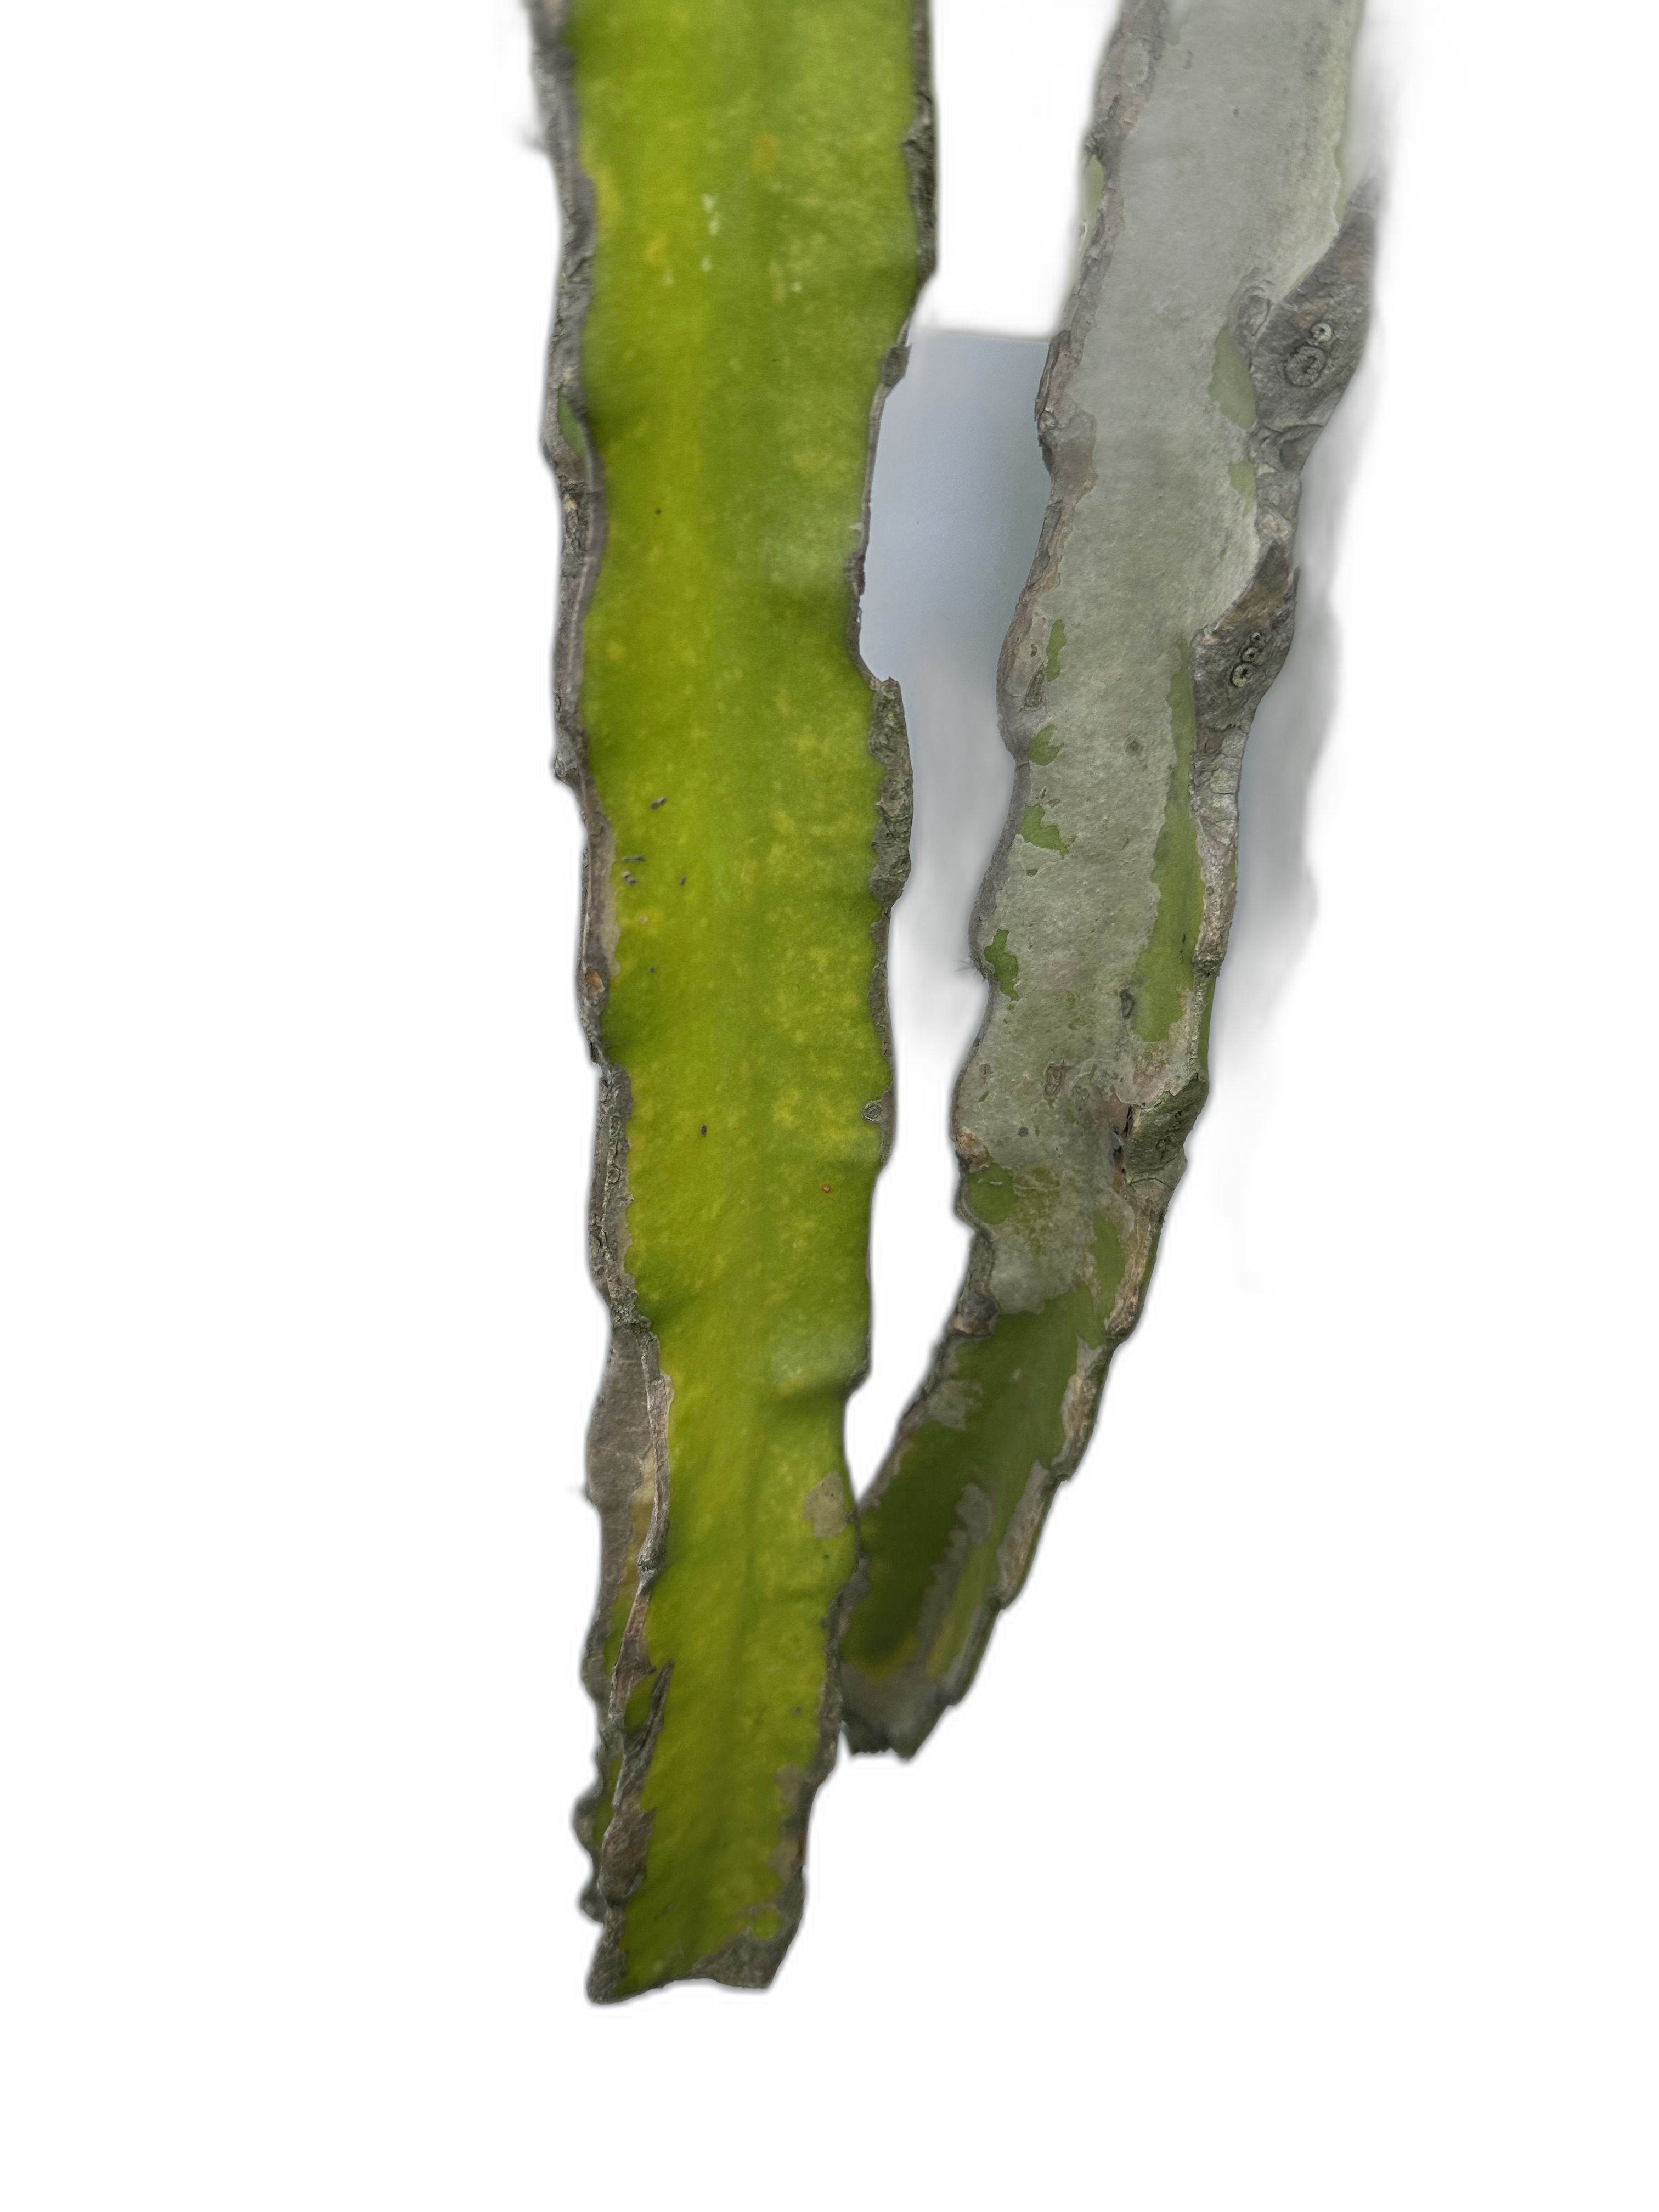
Label: Bad leaf